After Yang

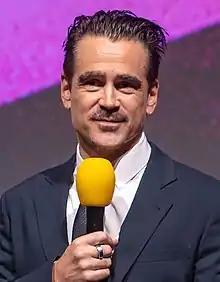
Colin Farrell was praised for his performance.

Writing for "The New York Times", Brandon Yu described the film as an existential crisis for humanity that asked the viewer to evaluate what it means to be alive. "Polygon"s Leo Kim stated the film considers many issues, including "a testament on loss, an examination of our reliance on technology, and a deeply human story about care". Richard Brody of "The New Yorker" wrote the characters in the film live in a "soft techno-fascism of petty pleasures and alluring surfaces that Kogonada boldly, slyly renders appealing." David Sims from "The Atlantic" wrote the film asked what it means to be human in a world filled with technology, and that "the result is a pensive drama that plays like a quiet mystery, seeking to understand not just its human protagonist but the deeper underpinnings of all social connections."